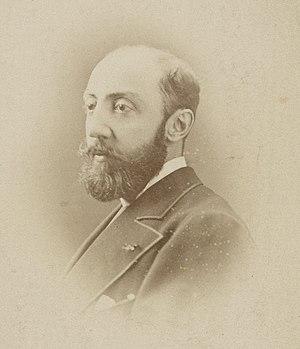
Jean-Gabriel Devéria ou plus couramment Gabriel Devéria, né le 8 mars 1844 à Paris et décédé le 12 juillet 1899, est un sinologue français.